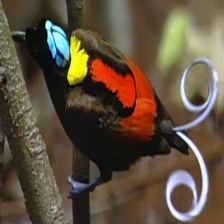
Species: WILSONS BIRD OF PARADISE
Scientific name: CICINNURUS RESPUBLICA